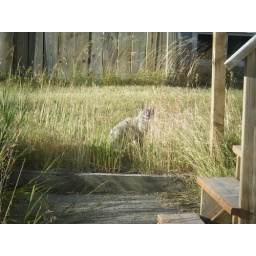
cat in the grass